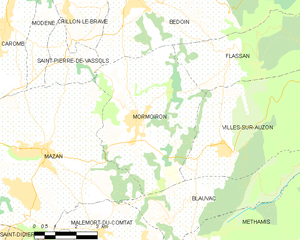
Carte des communes françaises Mormoiron